Prahlad Singh Patel

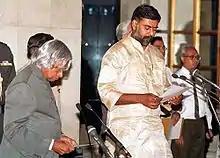
Patel taking oath as Minister of State at a Swearing-in-Ceremony in New Delhi on May 24, 2003.

Prahlad Singh Patel who is BJP Representative was elected as MP for first time from Madhya Pradesh constituency. In May 2019, Patel became the Minister of State (Independent Charge) for Culture and Tourism.